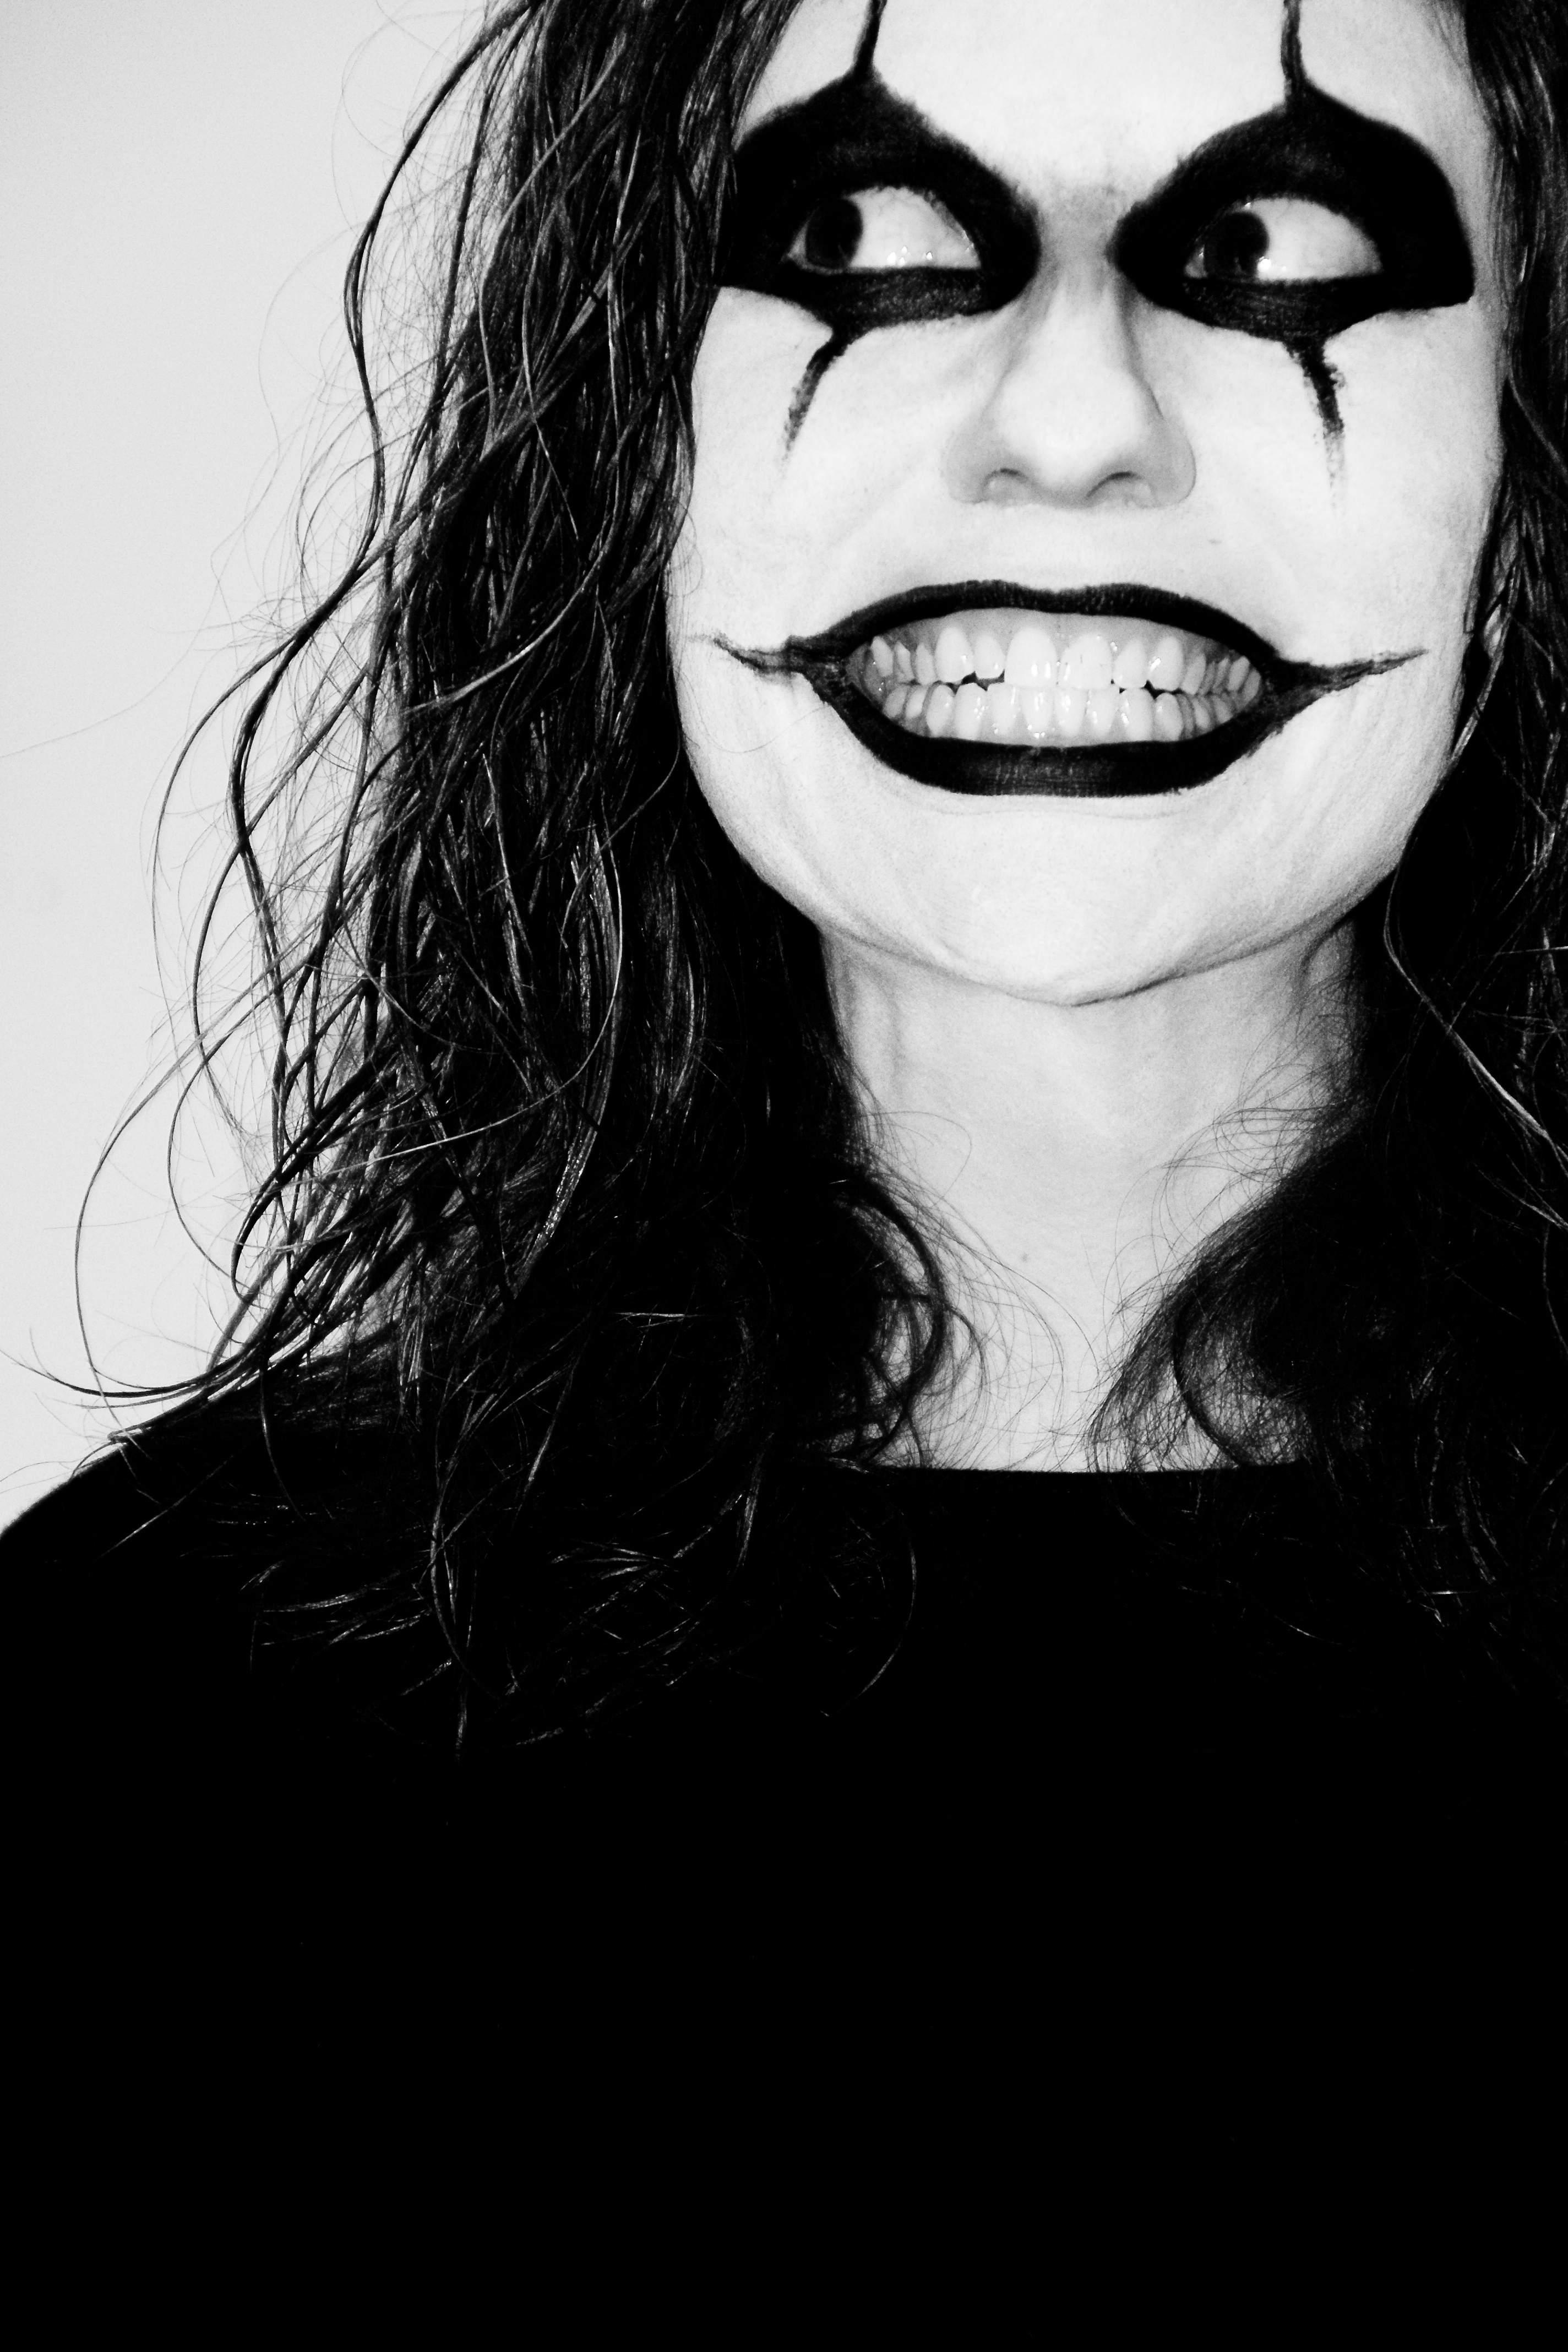
face, white, lip, black, facial expression, smile, head, black and white, mouth, chin, nose, eyebrow, beauty, eye, forehead, jaw, monochrome, laugh, tooth, monochrome photography, close up, fun, photography, portrait, black hair, fictional character, style